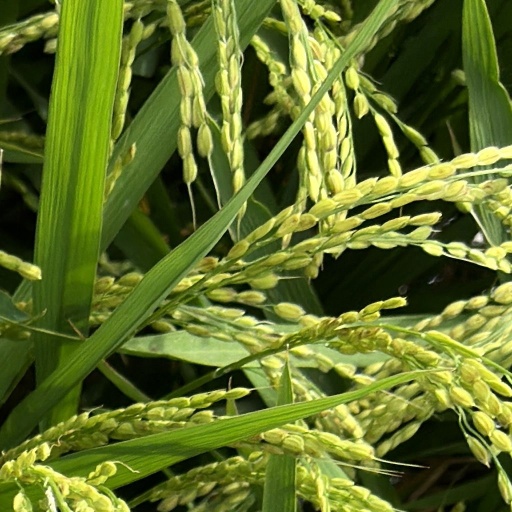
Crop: rice